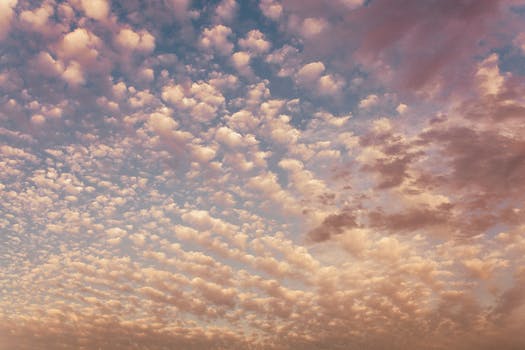
Label: No Watermark